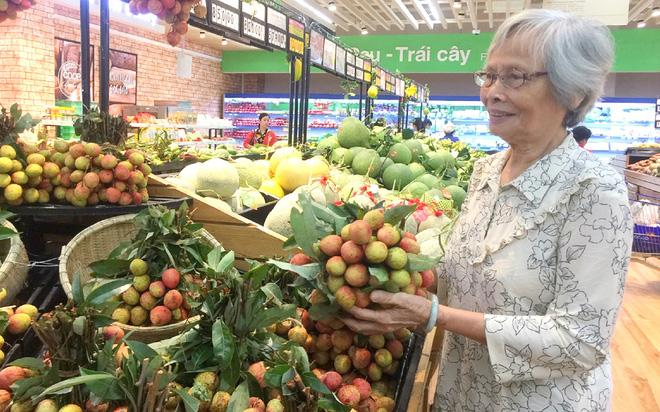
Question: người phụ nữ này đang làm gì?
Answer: đang lựa trái cây